Camelot Theme Park

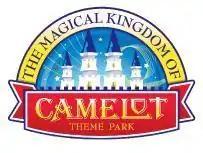
Camelot's logo (2006–2012)

Camelot Theme Park was a resort and theme park located in Charnock Richard, Lancashire, England. The park's theme was the legend of Camelot, and the park decor incorporated pseudo-medieval elements. It was located on a site owned by The Story Group and was operated by Knights Leisure. The park featured many rides, taking a target audience of families and younger children; however, the park also boasted numerous thrill rides and roller coasters, including Whirlwind (a Maurer Söhne spinning coaster), Knightmare and Excalibur. On 4 November 2012, Knight’s Leisure announced that they would not be reopening for the season of 2013.